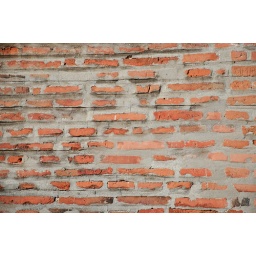
Close-up of a wall made from red orange bricks of various lengths partially covered by grey cement